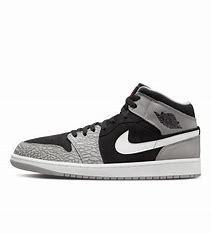
Brand: Nike
Model: 1 Mid